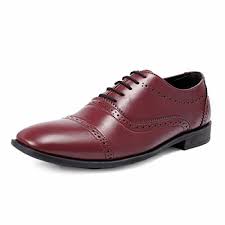
Label: Brogue